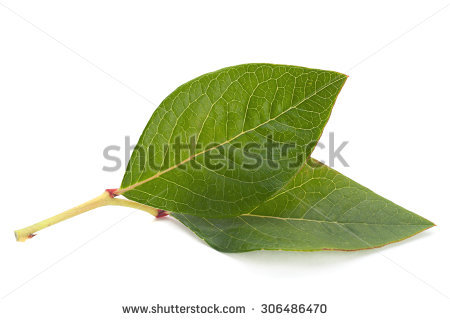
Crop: corn
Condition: rust